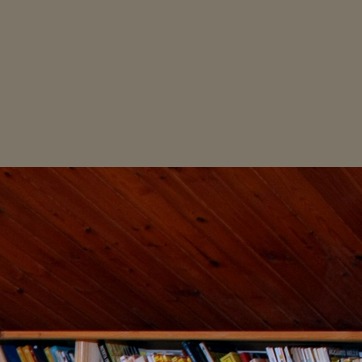
Material: wood